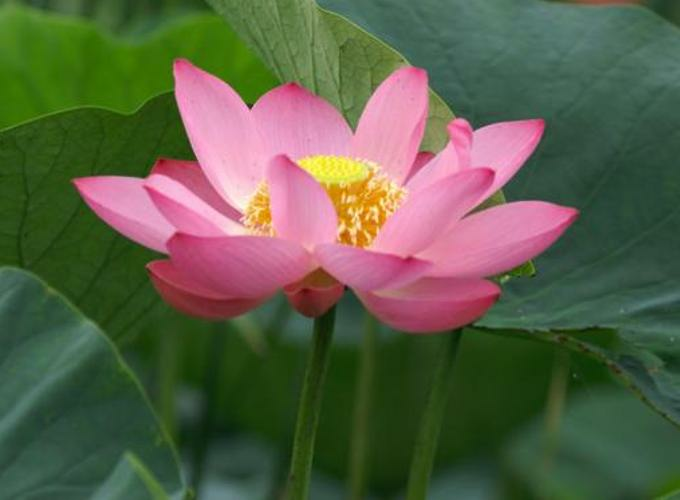
Flower: lotus